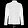
Label: Coat